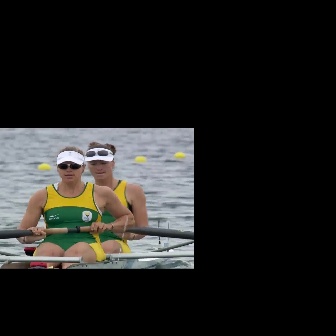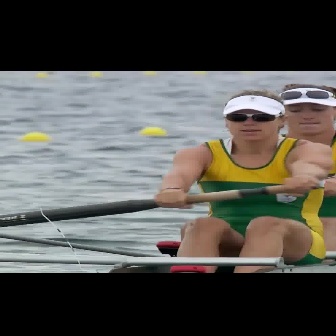
  Please identify the target specified by the bounding box [13,146,135,268] in the first image and locate it in the second image. Return the coordinates in [x_min,y_min,x_max,y_max] format.
Answer: [151,89,334,272]